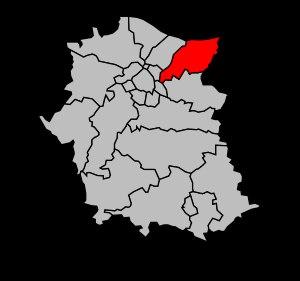
Le canton de Cabourg est une division administrative française située dans le département du Calvados et la région Normandie.